Akwidaa

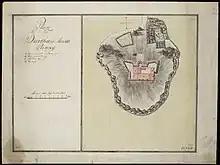
Plan of Fort Dorothea (1786)

In the late 17th and early 18th Century, Akwidaa, then known as Fort Dorothea, was the smaller of the two forts which constituted a German colony, the Brandenburger Gold Coast. After being captured by the Dutch, they occupied the fort from 1687 to 1698 from whom the Brandenburgers sold it in 1718. The ruins of the fort were inscribed on the UNESCO World Heritage List in 1979 along with other forts in the region.